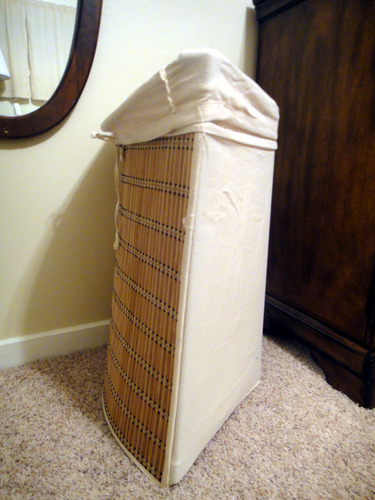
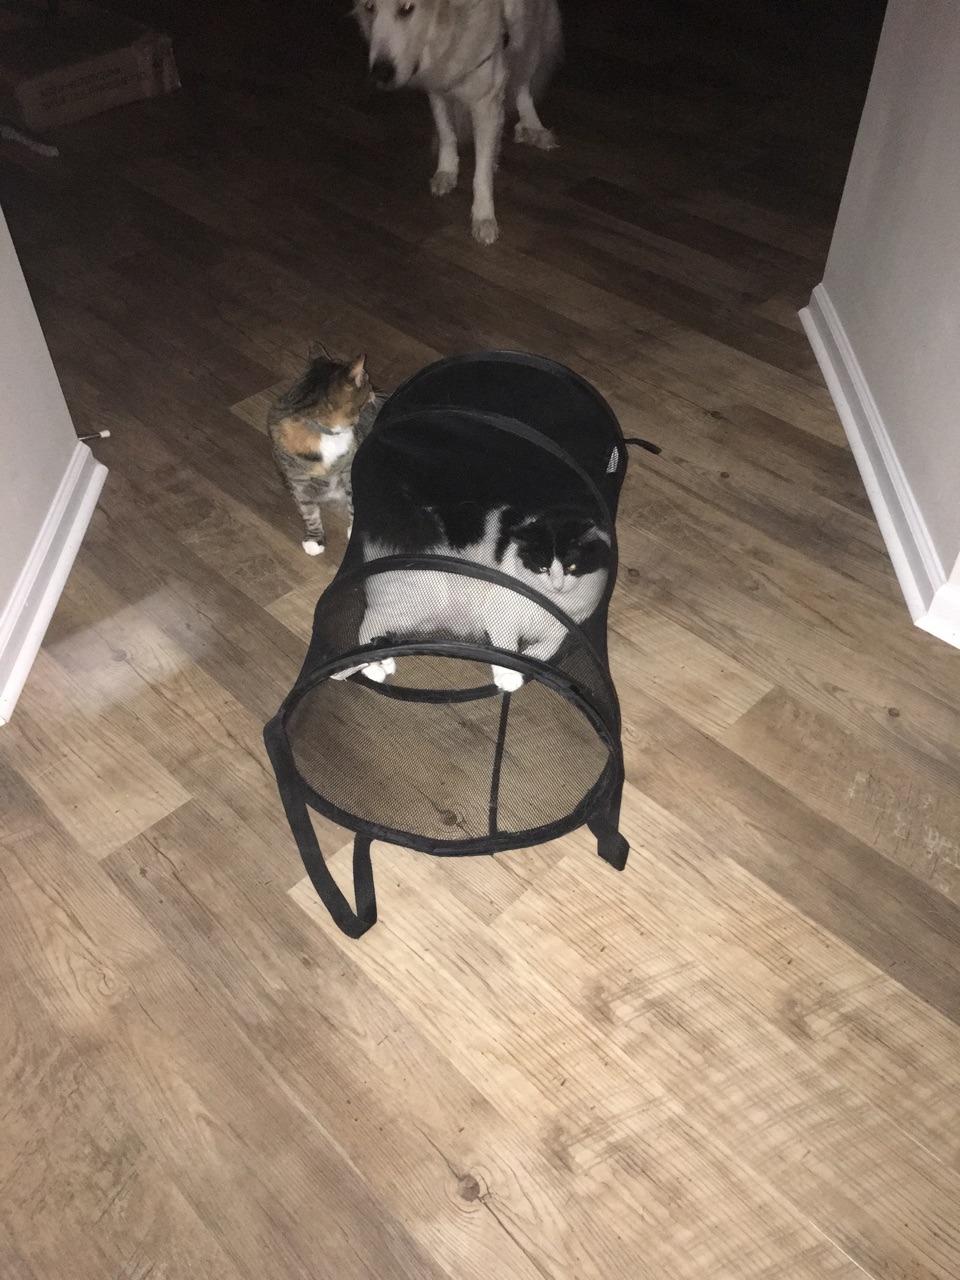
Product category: items_hamper
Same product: no